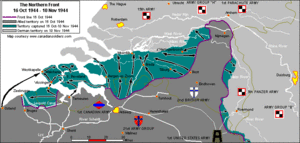
Slaget ved Schelde / Åbningen af Schelde
Nordfronten.
Slaget ved Schelde var en række militære operationer, som blev udført af 1. canadiske armé under generalløjtnant Guy Simonds. Slaget foregik i det nordlige Belgien og det sydvestlige Holland under 2. verdenskrig mellem 2. oktober og 8. november 1944